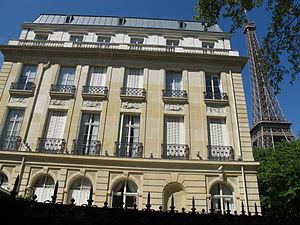
Ambassade de la République tchèque à Paris